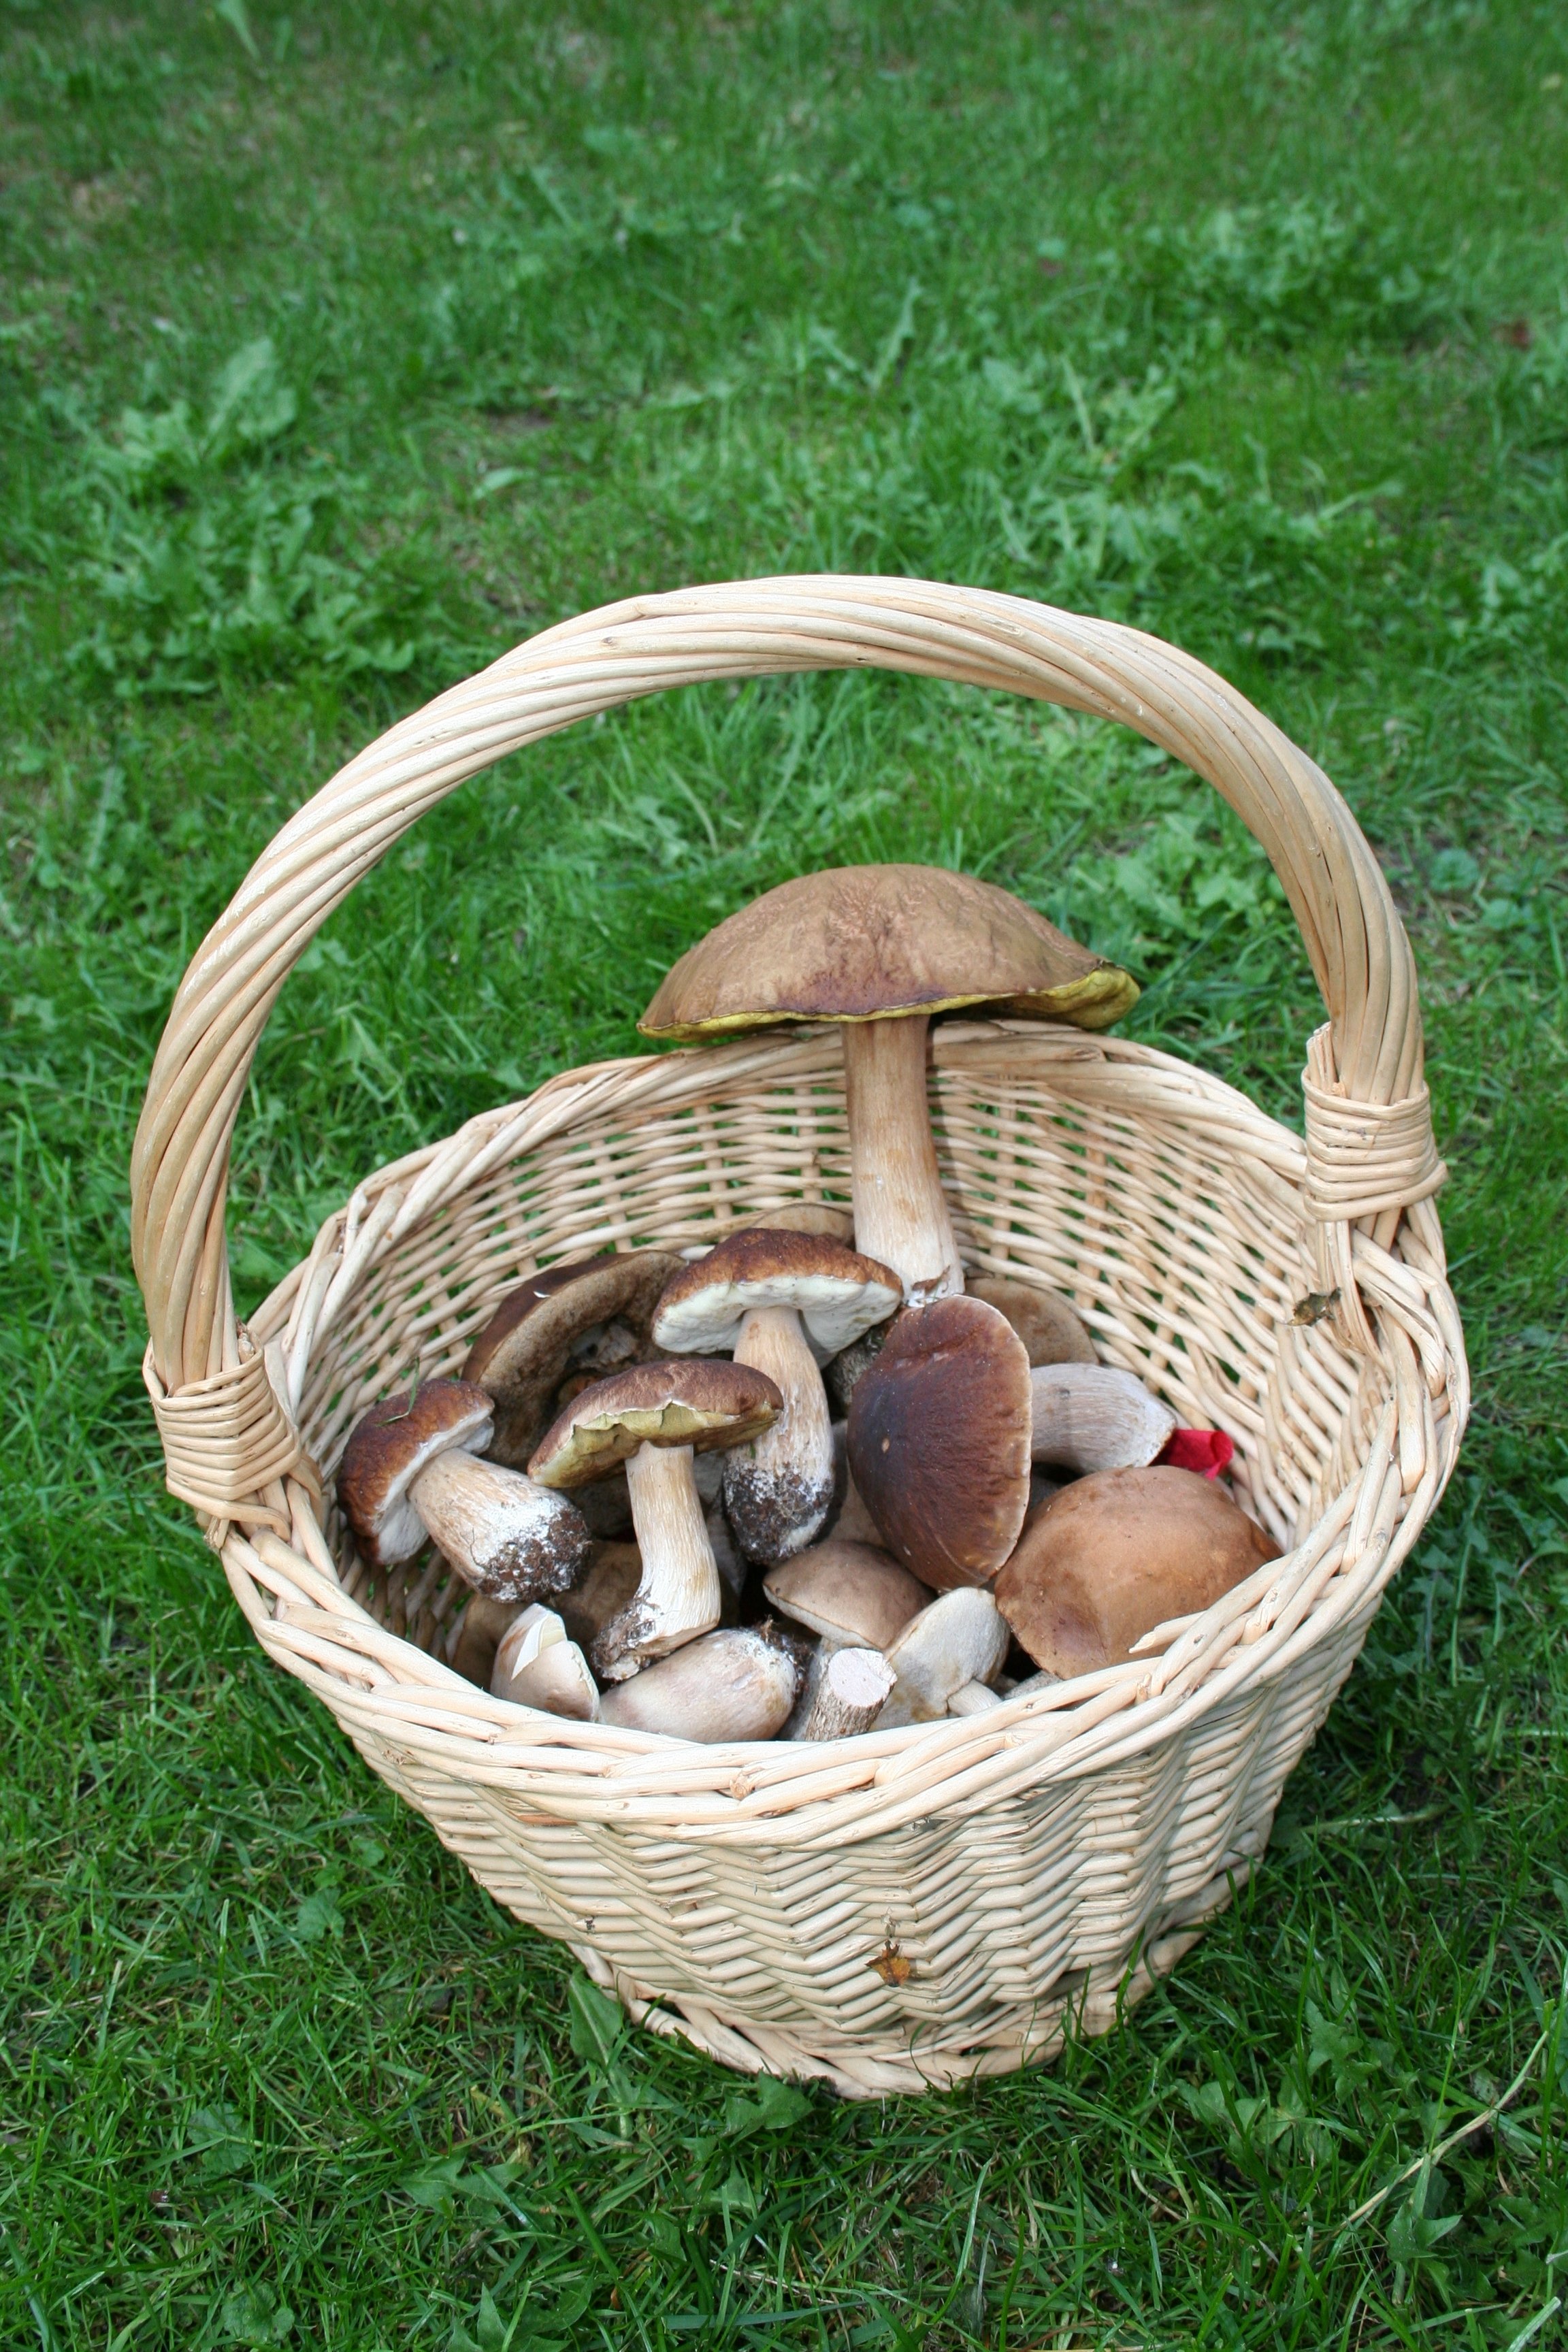
nature, forest, grass, autumn, mushroom, basket, wicker, product, chestnut, cep, man made object, home accessories, mushroom basket